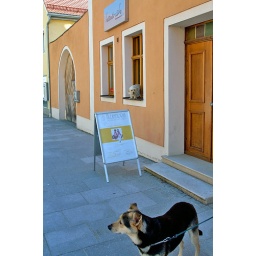
30 - Osu has been spotted by window dog - Freystadt